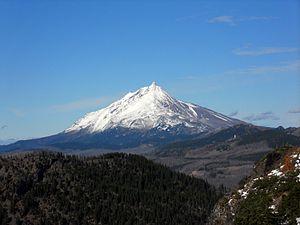
Le mont Jefferson, en anglais Mount Jefferson, est un volcan endormi s'élevant à 3 199 mètres d'altitude dans la chaîne des Cascades, au centre de l'Oregon dans le Nord-Ouest des États-Unis, État dont il est le deuxième plus haut sommet. Il s'agit d'un stratovolcan composé d'andésite, d'andésite basaltique et de dacite. Il abrite quatre glaciers alimentés par d'importantes précipitations neigeuses. Son versant occidental est protégé au sein de la réserve intégrale du Mont Jefferson, créée en 1968, et dans la forêt nationale de Willamette dans le but de conserver sa faune et sa flore. Le versant oriental appartient depuis 1855 à la réserve indienne de Warm Springs, bien que le territoire soit historiquement celui des Molala. La montagne est aperçue par l'expédition Lewis et Clark en 1806 et aussitôt nommée en l'honneur du président Thomas Jefferson. Elle est explorée dans la première moitié du XIXᵉ siècle avant d'être officiellement gravie pour la première fois en 1888 par deux habitants de Salem. Pourtant, le mont Jefferson reste relativement isolé et le pinacle qui surmonte son sommet est en fait le plus technique à escalader de toutes les Cascades.